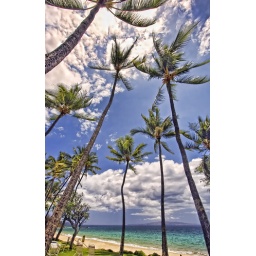
White sand of Kamaole Beach II and crystal clear waters, with island of Kahoolawe in the distance.